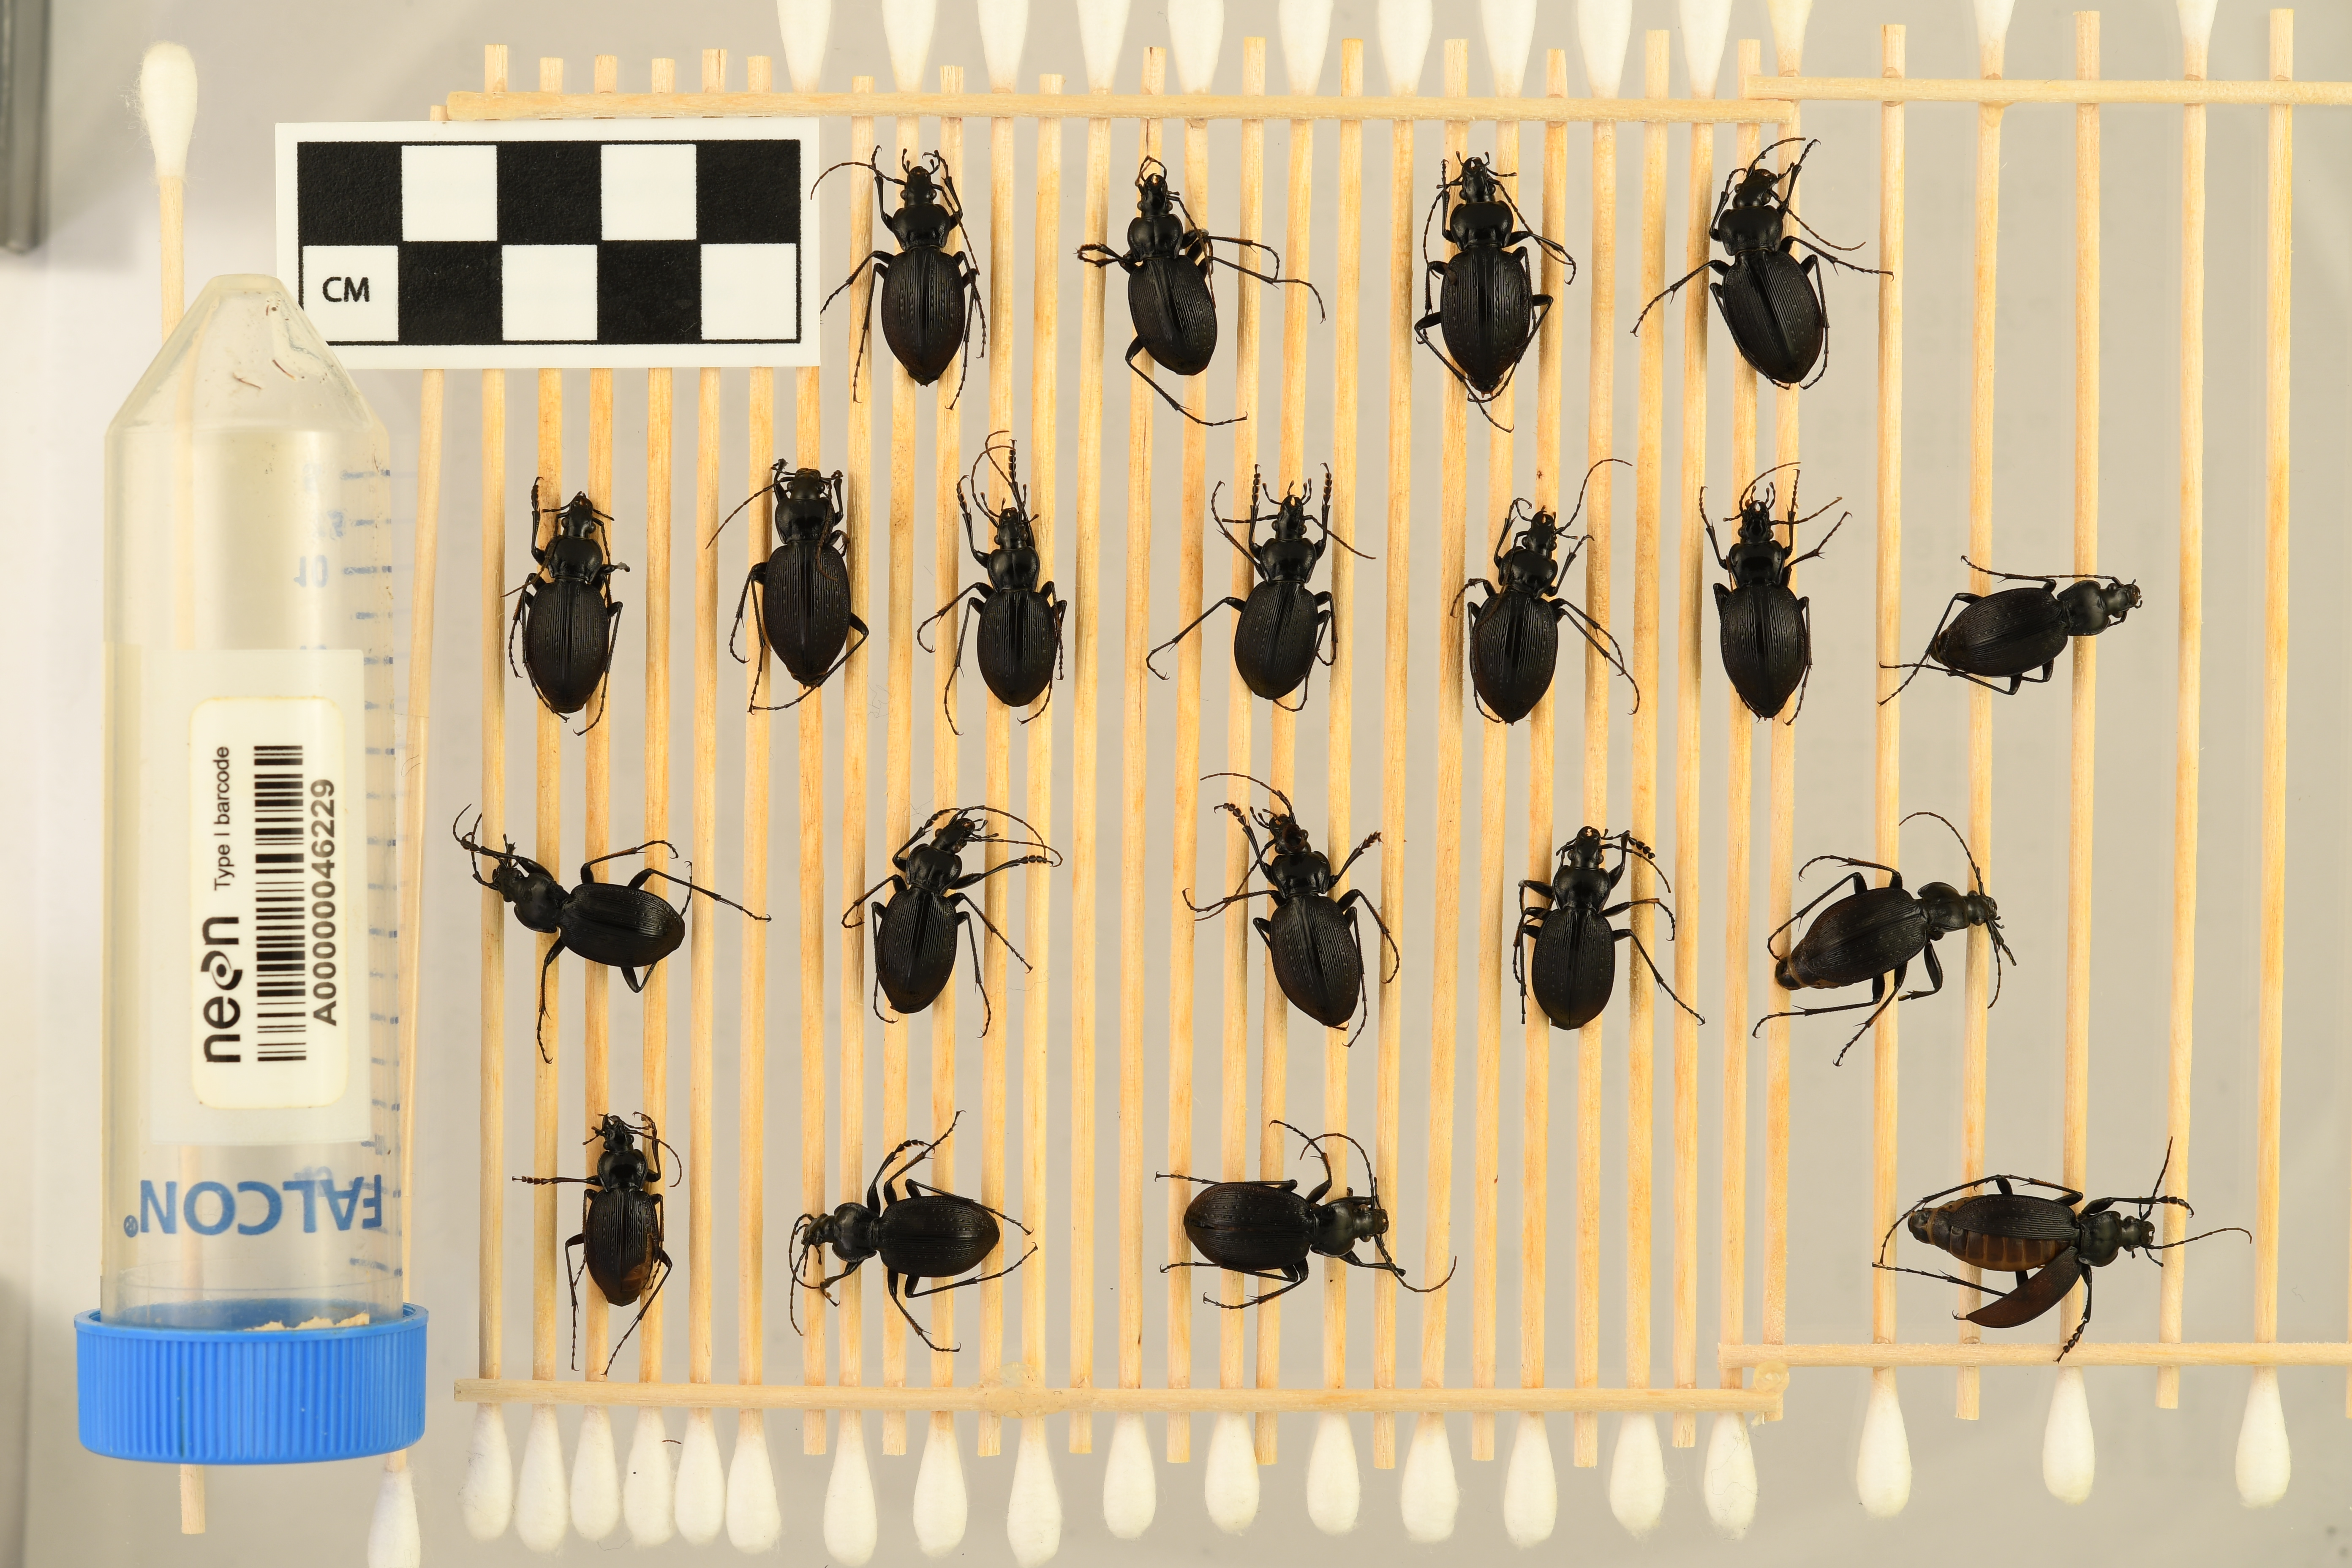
Carabus goryi — Great Smoky Mountains National Park NEON, plot GRSM_001. Beetle 1, ElytraLength: 1.202 cm (lying flat: Yes)

Carabus goryi — Great Smoky Mountains National Park NEON, plot GRSM_001. Beetle 1, ElytraWidth: 0.5476 cm (lying flat: Yes)

Carabus goryi — Great Smoky Mountains National Park NEON, plot GRSM_001. Beetle 2, ElytraLength: 1.119 cm (lying flat: Yes)

Carabus goryi — Great Smoky Mountains National Park NEON, plot GRSM_001. Beetle 2, ElytraWidth: 0.5911 cm (lying flat: Yes)

Carabus goryi — Great Smoky Mountains National Park NEON, plot GRSM_001. Beetle 3, ElytraLength: 1.226 cm (lying flat: Yes)

Carabus goryi — Great Smoky Mountains National Park NEON, plot GRSM_001. Beetle 3, ElytraWidth: 0.5835 cm (lying flat: Yes)

Carabus goryi — Great Smoky Mountains National Park NEON, plot GRSM_001. Beetle 4, ElytraLength: 1.214 cm (lying flat: Yes)

Carabus goryi — Great Smoky Mountains National Park NEON, plot GRSM_001. Beetle 4, ElytraWidth: 0.5925 cm (lying flat: Yes)

Carabus goryi — Great Smoky Mountains National Park NEON, plot GRSM_001. Beetle 5, ElytraLength: 1.167 cm (lying flat: Yes)

Carabus goryi — Great Smoky Mountains National Park NEON, plot GRSM_001. Beetle 5, ElytraWidth: 0.5358 cm (lying flat: Yes)

Carabus goryi — Great Smoky Mountains National Park NEON, plot GRSM_001. Beetle 6, ElytraLength: 1.238 cm (lying flat: Yes)

Carabus goryi — Great Smoky Mountains National Park NEON, plot GRSM_001. Beetle 6, ElytraWidth: 0.5835 cm (lying flat: Yes)

Carabus goryi — Great Smoky Mountains National Park NEON, plot GRSM_001. Beetle 7, ElytraLength: 1.048 cm (lying flat: Yes)

Carabus goryi — Great Smoky Mountains National Park NEON, plot GRSM_001. Beetle 7, ElytraWidth: 0.5001 cm (lying flat: Yes)

Carabus goryi — Great Smoky Mountains National Park NEON, plot GRSM_001. Beetle 8, ElytraLength: 1.098 cm (lying flat: Yes)

Carabus goryi — Great Smoky Mountains National Park NEON, plot GRSM_001. Beetle 8, ElytraWidth: 0.5372 cm (lying flat: Yes)

Carabus goryi — Great Smoky Mountains National Park NEON, plot GRSM_001. Beetle 9, ElytraLength: 1.135 cm (lying flat: Yes)

Carabus goryi — Great Smoky Mountains National Park NEON, plot GRSM_001. Beetle 9, ElytraWidth: 0.5745 cm (lying flat: Yes)

Carabus goryi — Great Smoky Mountains National Park NEON, plot GRSM_001. Beetle 10, ElytraLength: 1.195 cm (lying flat: Yes)

Carabus goryi — Great Smoky Mountains National Park NEON, plot GRSM_001. Beetle 10, ElytraWidth: 0.5615 cm (lying flat: Yes)

Carabus goryi — Great Smoky Mountains National Park NEON, plot GRSM_001. Beetle 11, ElytraLength: 1.13 cm (lying flat: Yes)

Carabus goryi — Great Smoky Mountains National Park NEON, plot GRSM_001. Beetle 11, ElytraWidth: 0.6411 cm (lying flat: Yes)

Carabus goryi — Great Smoky Mountains National Park NEON, plot GRSM_001. Beetle 12, ElytraLength: 1.125 cm (lying flat: Yes)

Carabus goryi — Great Smoky Mountains National Park NEON, plot GRSM_001. Beetle 12, ElytraWidth: 0.6095 cm (lying flat: Yes)

Carabus goryi — Great Smoky Mountains National Park NEON, plot GRSM_001. Beetle 13, ElytraLength: 1.102 cm (lying flat: Yes)

Carabus goryi — Great Smoky Mountains National Park NEON, plot GRSM_001. Beetle 13, ElytraWidth: 0.5604 cm (lying flat: Yes)

Carabus goryi — Great Smoky Mountains National Park NEON, plot GRSM_001. Beetle 14, ElytraLength: 1.187 cm (lying flat: Yes)

Carabus goryi — Great Smoky Mountains National Park NEON, plot GRSM_001. Beetle 14, ElytraWidth: 0.5691 cm (lying flat: Yes)

Carabus goryi — Great Smoky Mountains National Park NEON, plot GRSM_001. Beetle 15, ElytraLength: 1.086 cm (lying flat: Yes)

Carabus goryi — Great Smoky Mountains National Park NEON, plot GRSM_001. Beetle 15, ElytraWidth: 0.4287 cm (lying flat: Yes)

Carabus goryi — Great Smoky Mountains National Park NEON, plot GRSM_001. Beetle 16, ElytraLength: 1.216 cm (lying flat: Yes)

Carabus goryi — Great Smoky Mountains National Park NEON, plot GRSM_001. Beetle 16, ElytraWidth: 0.5538 cm (lying flat: Yes)

Carabus goryi — Great Smoky Mountains National Park NEON, plot GRSM_001. Beetle 17, ElytraLength: 1.072 cm (lying flat: Yes)

Carabus goryi — Great Smoky Mountains National Park NEON, plot GRSM_001. Beetle 17, ElytraWidth: 0.4644 cm (lying flat: Yes)

Carabus goryi — Great Smoky Mountains National Park NEON, plot GRSM_001. Beetle 18, ElytraLength: 1.107 cm (lying flat: Yes)

Carabus goryi — Great Smoky Mountains National Park NEON, plot GRSM_001. Beetle 18, ElytraWidth: 0.5833 cm (lying flat: Yes)

Carabus goryi — Great Smoky Mountains National Park NEON, plot GRSM_001. Beetle 19, ElytraLength: 1.169 cm (lying flat: Yes)

Carabus goryi — Great Smoky Mountains National Park NEON, plot GRSM_001. Beetle 19, ElytraWidth: 0.5835 cm (lying flat: Yes)

Carabus goryi — Great Smoky Mountains National Park NEON, plot GRSM_001. Beetle 20, ElytraLength: 1.245 cm (lying flat: No)

Carabus goryi — Great Smoky Mountains National Park NEON, plot GRSM_001. Beetle 20, ElytraWidth: 0.453 cm (lying flat: No)

Carabus goryi — Great Smoky Mountains National Park NEON, plot GRSM_001. Beetle 1, ElytraLength: 1.368 cm (lying flat: Yes)

Carabus goryi — Great Smoky Mountains National Park NEON, plot GRSM_001. Beetle 1, ElytraWidth: 0.658 cm (lying flat: Yes)

Carabus goryi — Great Smoky Mountains National Park NEON, plot GRSM_001. Beetle 2, ElytraLength: 1.269 cm (lying flat: Yes)

Carabus goryi — Great Smoky Mountains National Park NEON, plot GRSM_001. Beetle 2, ElytraWidth: 0.6492 cm (lying flat: Yes)

Carabus goryi — Great Smoky Mountains National Park NEON, plot GRSM_001. Beetle 3, ElytraLength: 1.421 cm (lying flat: Yes)

Carabus goryi — Great Smoky Mountains National Park NEON, plot GRSM_001. Beetle 3, ElytraWidth: 0.7105 cm (lying flat: Yes)

Carabus goryi — Great Smoky Mountains National Park NEON, plot GRSM_001. Beetle 4, ElytraLength: 1.432 cm (lying flat: Yes)

Carabus goryi — Great Smoky Mountains National Park NEON, plot GRSM_001. Beetle 4, ElytraWidth: 0.7551 cm (lying flat: Yes)

Carabus goryi — Great Smoky Mountains National Park NEON, plot GRSM_001. Beetle 5, ElytraLength: 1.316 cm (lying flat: Yes)

Carabus goryi — Great Smoky Mountains National Park NEON, plot GRSM_001. Beetle 5, ElytraWidth: 0.6449 cm (lying flat: Yes)

Carabus goryi — Great Smoky Mountains National Park NEON, plot GRSM_001. Beetle 6, ElytraLength: 1.447 cm (lying flat: Yes)

Carabus goryi — Great Smoky Mountains National Park NEON, plot GRSM_001. Beetle 6, ElytraWidth: 0.7106 cm (lying flat: Yes)

Carabus goryi — Great Smoky Mountains National Park NEON, plot GRSM_001. Beetle 7, ElytraLength: 1.211 cm (lying flat: Yes)

Carabus goryi — Great Smoky Mountains National Park NEON, plot GRSM_001. Beetle 7, ElytraWidth: 0.6447 cm (lying flat: Yes)

Carabus goryi — Great Smoky Mountains National Park NEON, plot GRSM_001. Beetle 8, ElytraLength: 1.257 cm (lying flat: Yes)

Carabus goryi — Great Smoky Mountains National Park NEON, plot GRSM_001. Beetle 8, ElytraWidth: 0.651 cm (lying flat: Yes)

Carabus goryi — Great Smoky Mountains National Park NEON, plot GRSM_001. Beetle 9, ElytraLength: 1.349 cm (lying flat: Yes)

Carabus goryi — Great Smoky Mountains National Park NEON, plot GRSM_001. Beetle 9, ElytraWidth: 0.7018 cm (lying flat: Yes)

Carabus goryi — Great Smoky Mountains National Park NEON, plot GRSM_001. Beetle 10, ElytraLength: 1.359 cm (lying flat: Yes)

Carabus goryi — Great Smoky Mountains National Park NEON, plot GRSM_001. Beetle 10, ElytraWidth: 0.6591 cm (lying flat: Yes)

Carabus goryi — Great Smoky Mountains National Park NEON, plot GRSM_001. Beetle 11, ElytraLength: 1.327 cm (lying flat: Yes)

Carabus goryi — Great Smoky Mountains National Park NEON, plot GRSM_001. Beetle 11, ElytraWidth: 0.7116 cm (lying flat: Yes)

Carabus goryi — Great Smoky Mountains National Park NEON, plot GRSM_001. Beetle 12, ElytraLength: 1.293 cm (lying flat: No)

Carabus goryi — Great Smoky Mountains National Park NEON, plot GRSM_001. Beetle 12, ElytraWidth: 0.6638 cm (lying flat: No)